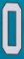
Number: 0